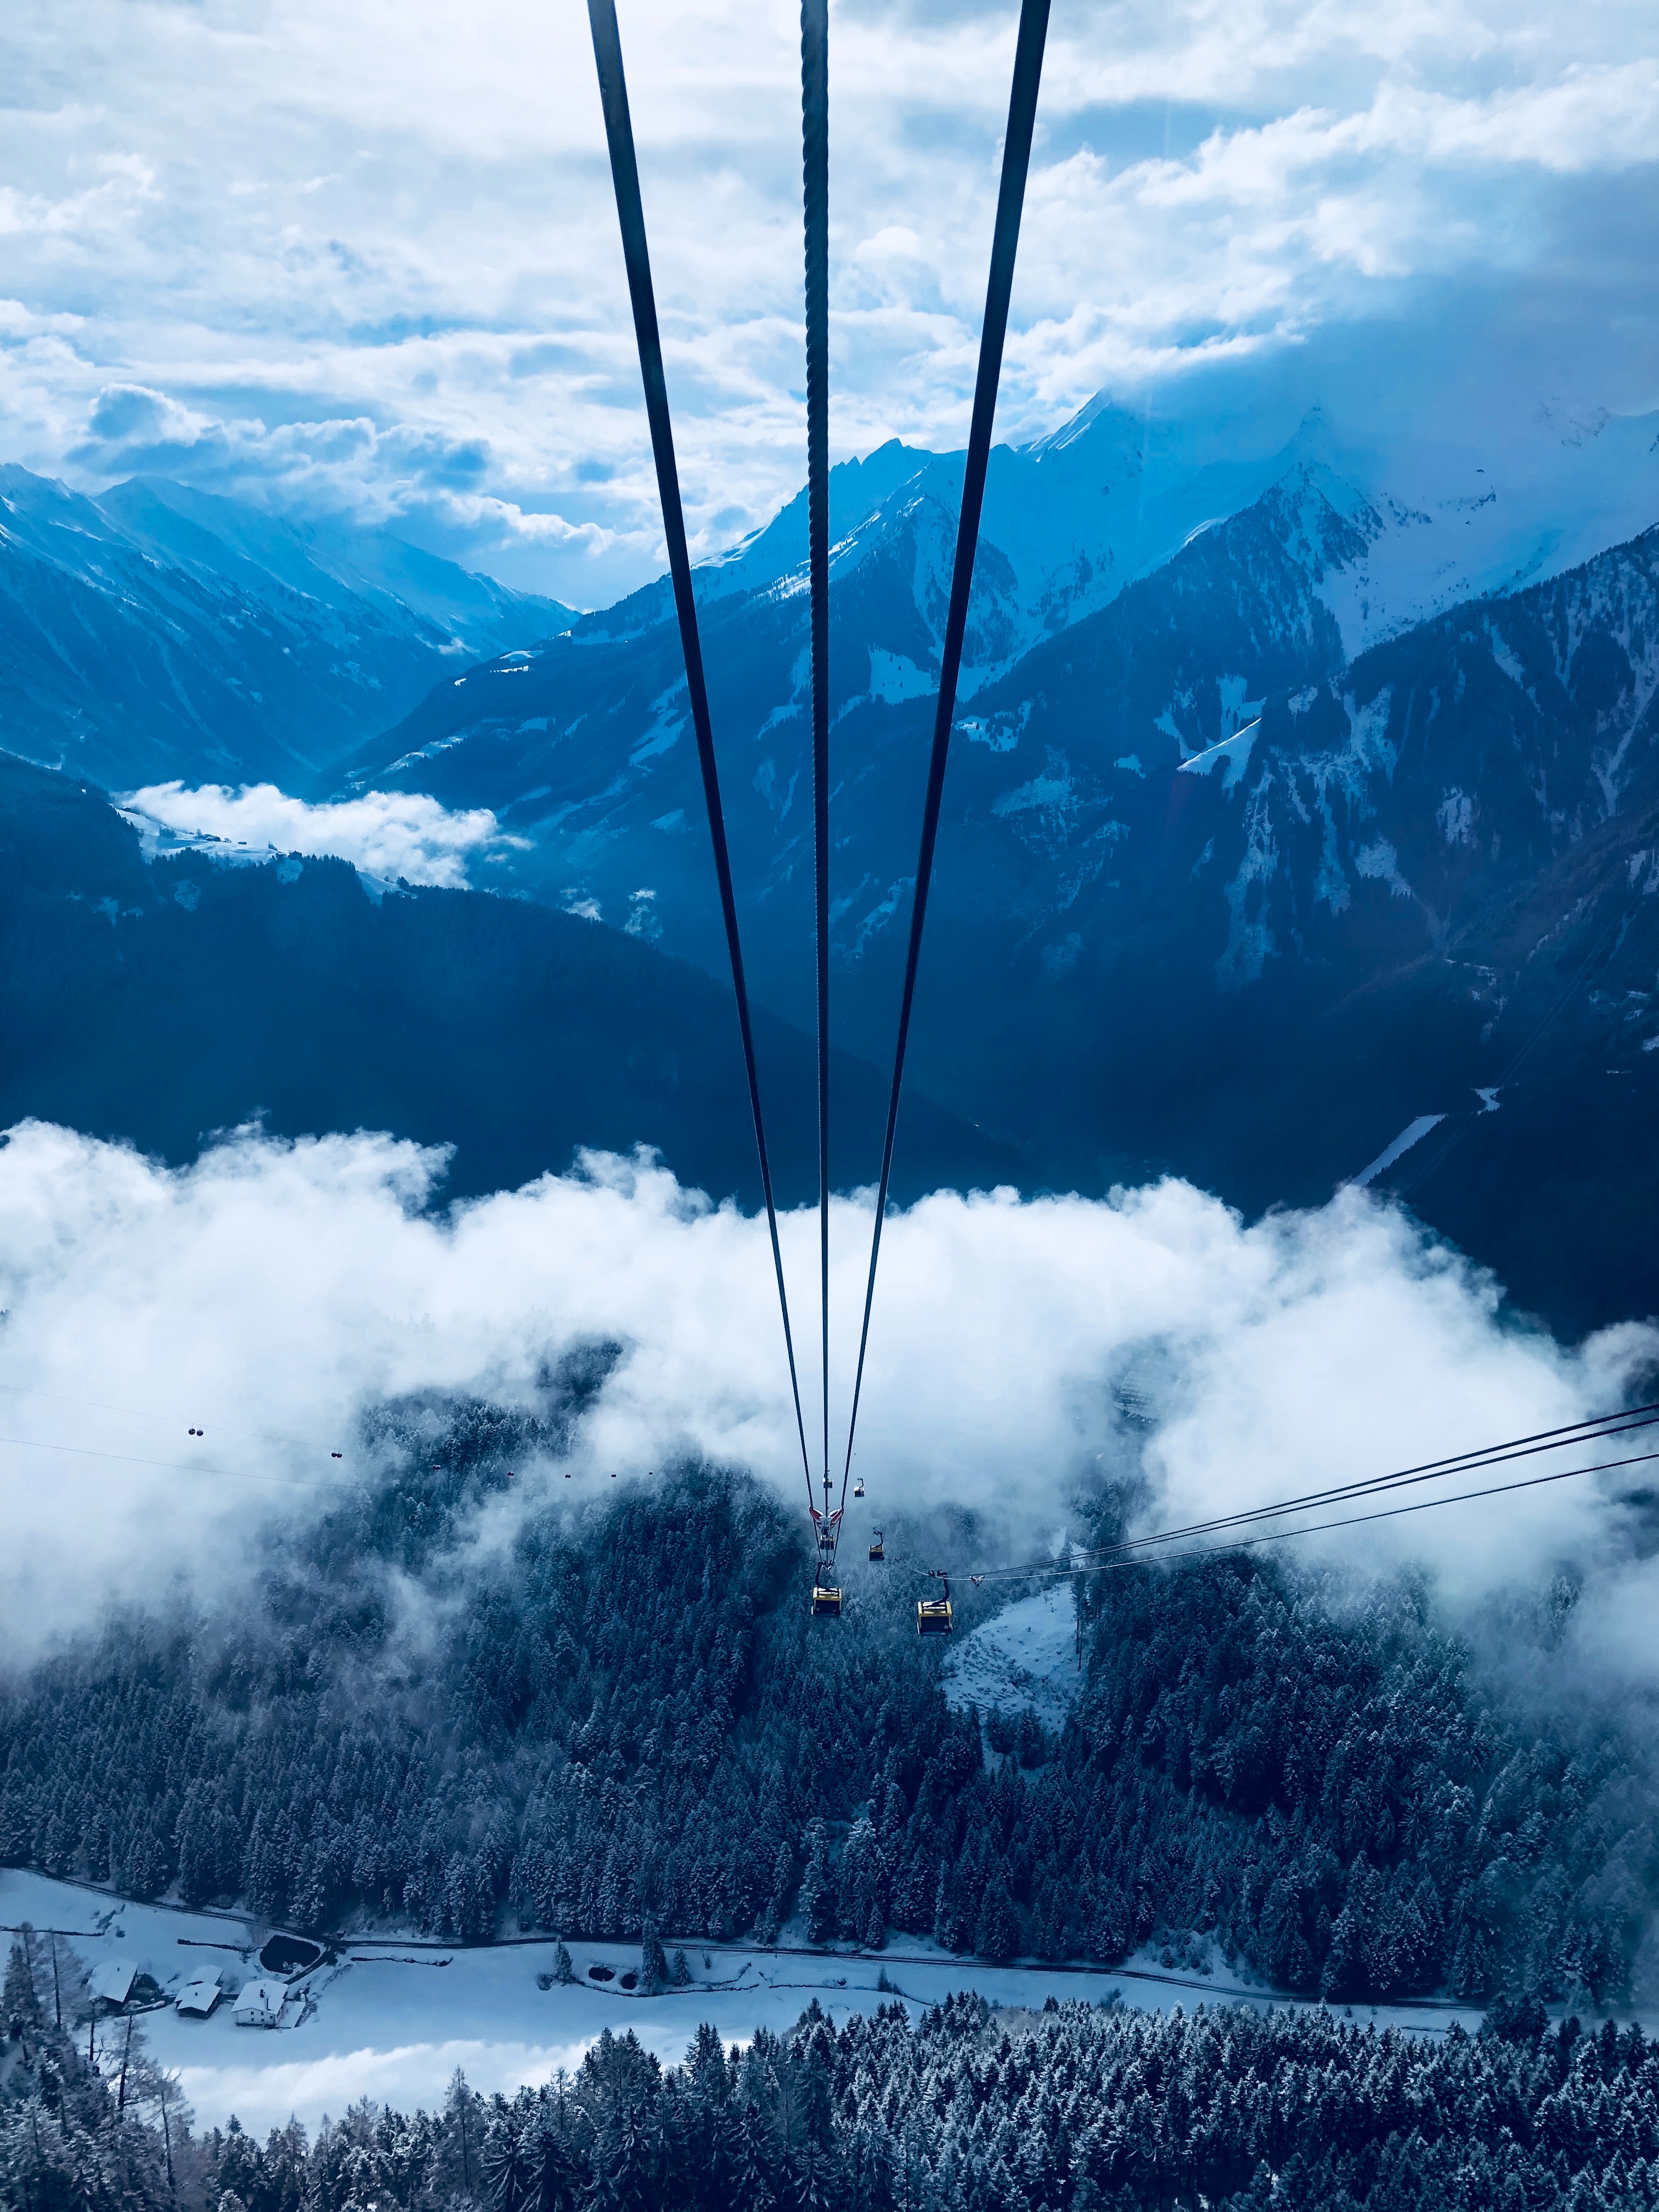
sky, cloud, nature, mountainous landforms, blue, mountain, snow, winter, natural landscape, mountain range, atmospheric phenomenon, cable car, geological phenomenon, tree, alps, atmosphere, hill station, landscape, freezing, summit, meteorological phenomenon, hill, massif, fell, cumulus, horizon, mount scenery, world, valley, ice, city